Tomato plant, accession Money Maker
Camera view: horizontal (90 deg, fisheye); turntable rotation: 270 degrees
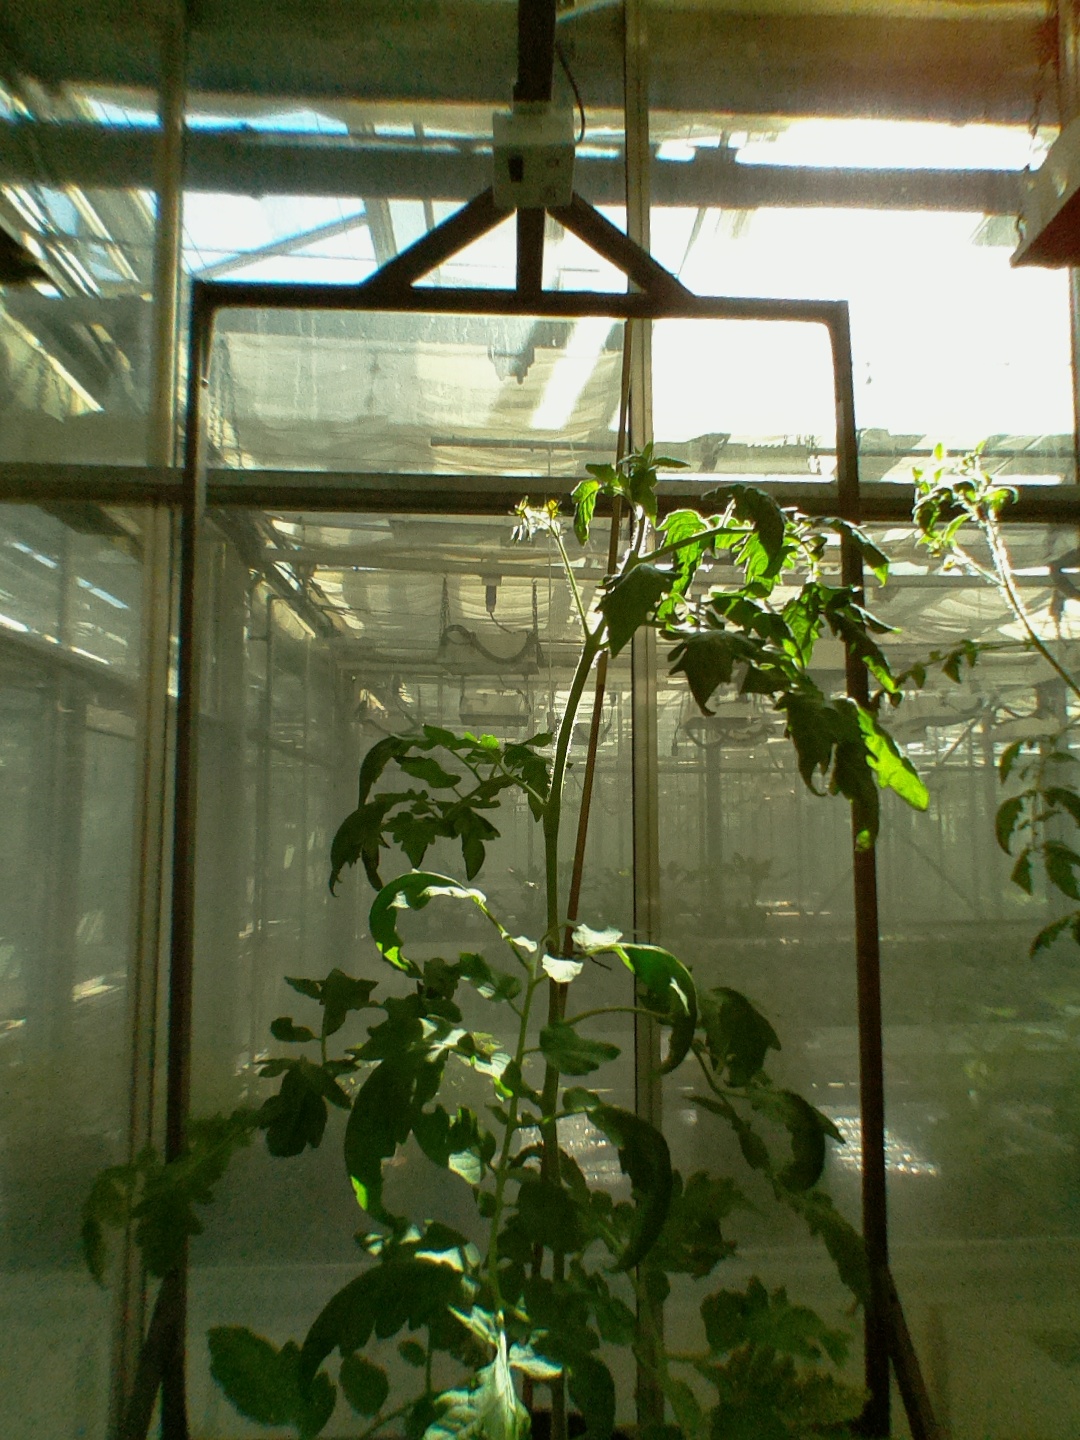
BBCH growth stage 63: 30%-40% of flowers open